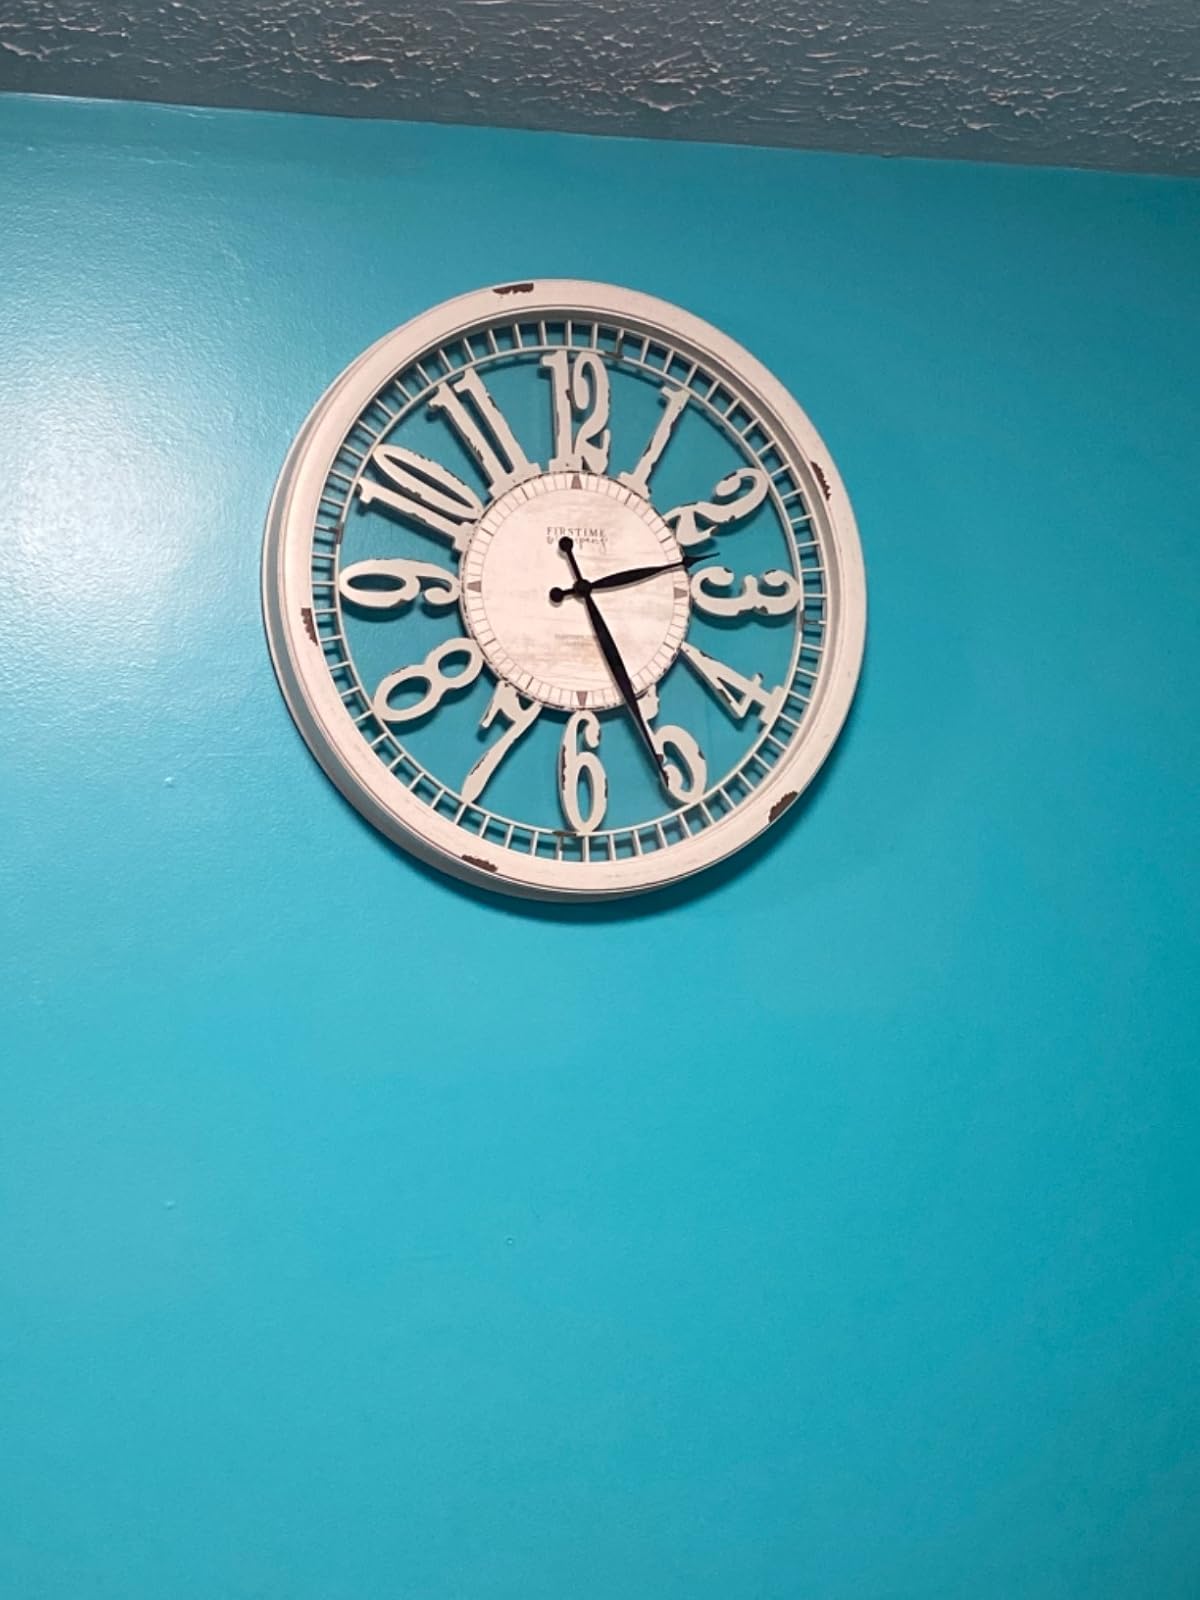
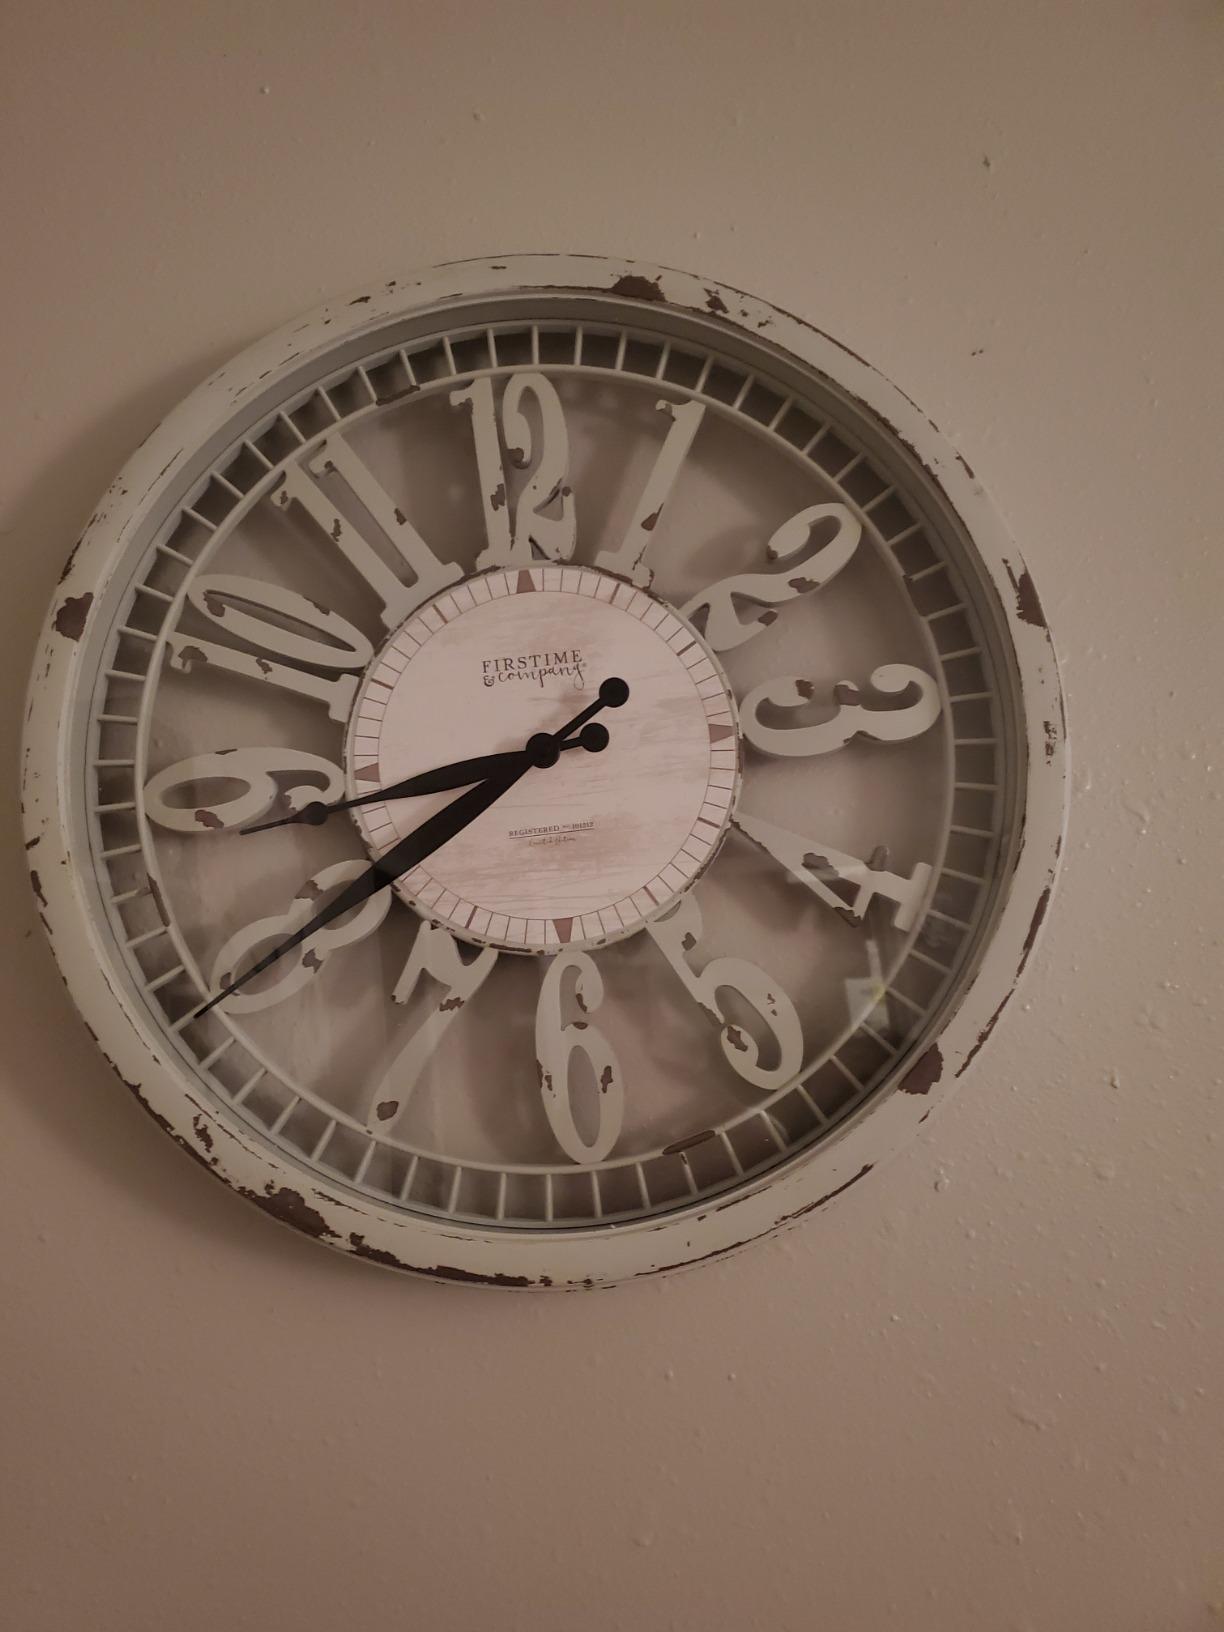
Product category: clock
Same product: yes